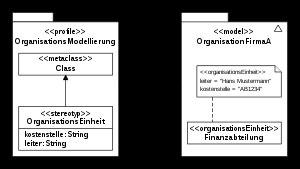
En UML, un diagramme de profils est un diagramme de structure permettant l'utilisation de profils pour un métamodèle donné. Apparu avec UML 2.2, ce diagramme fournit une représentation des concepts utilisés dans la définition des profils.